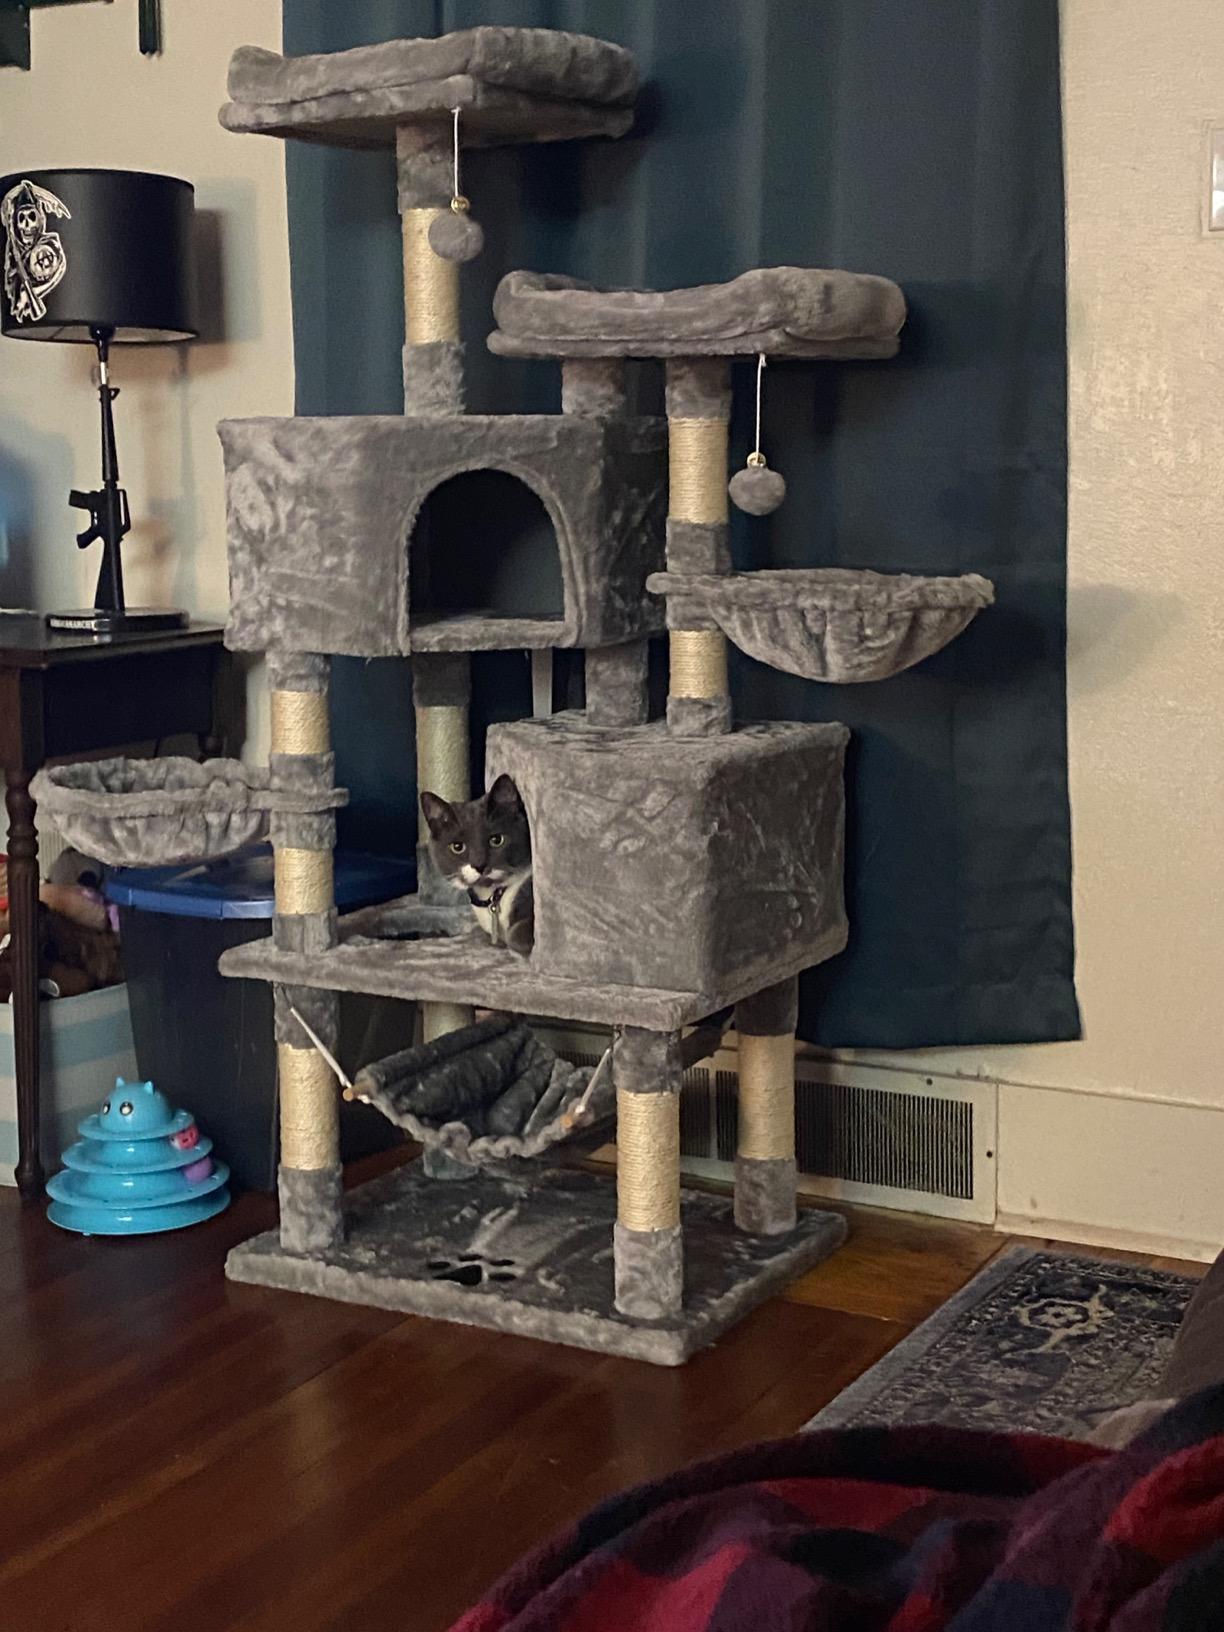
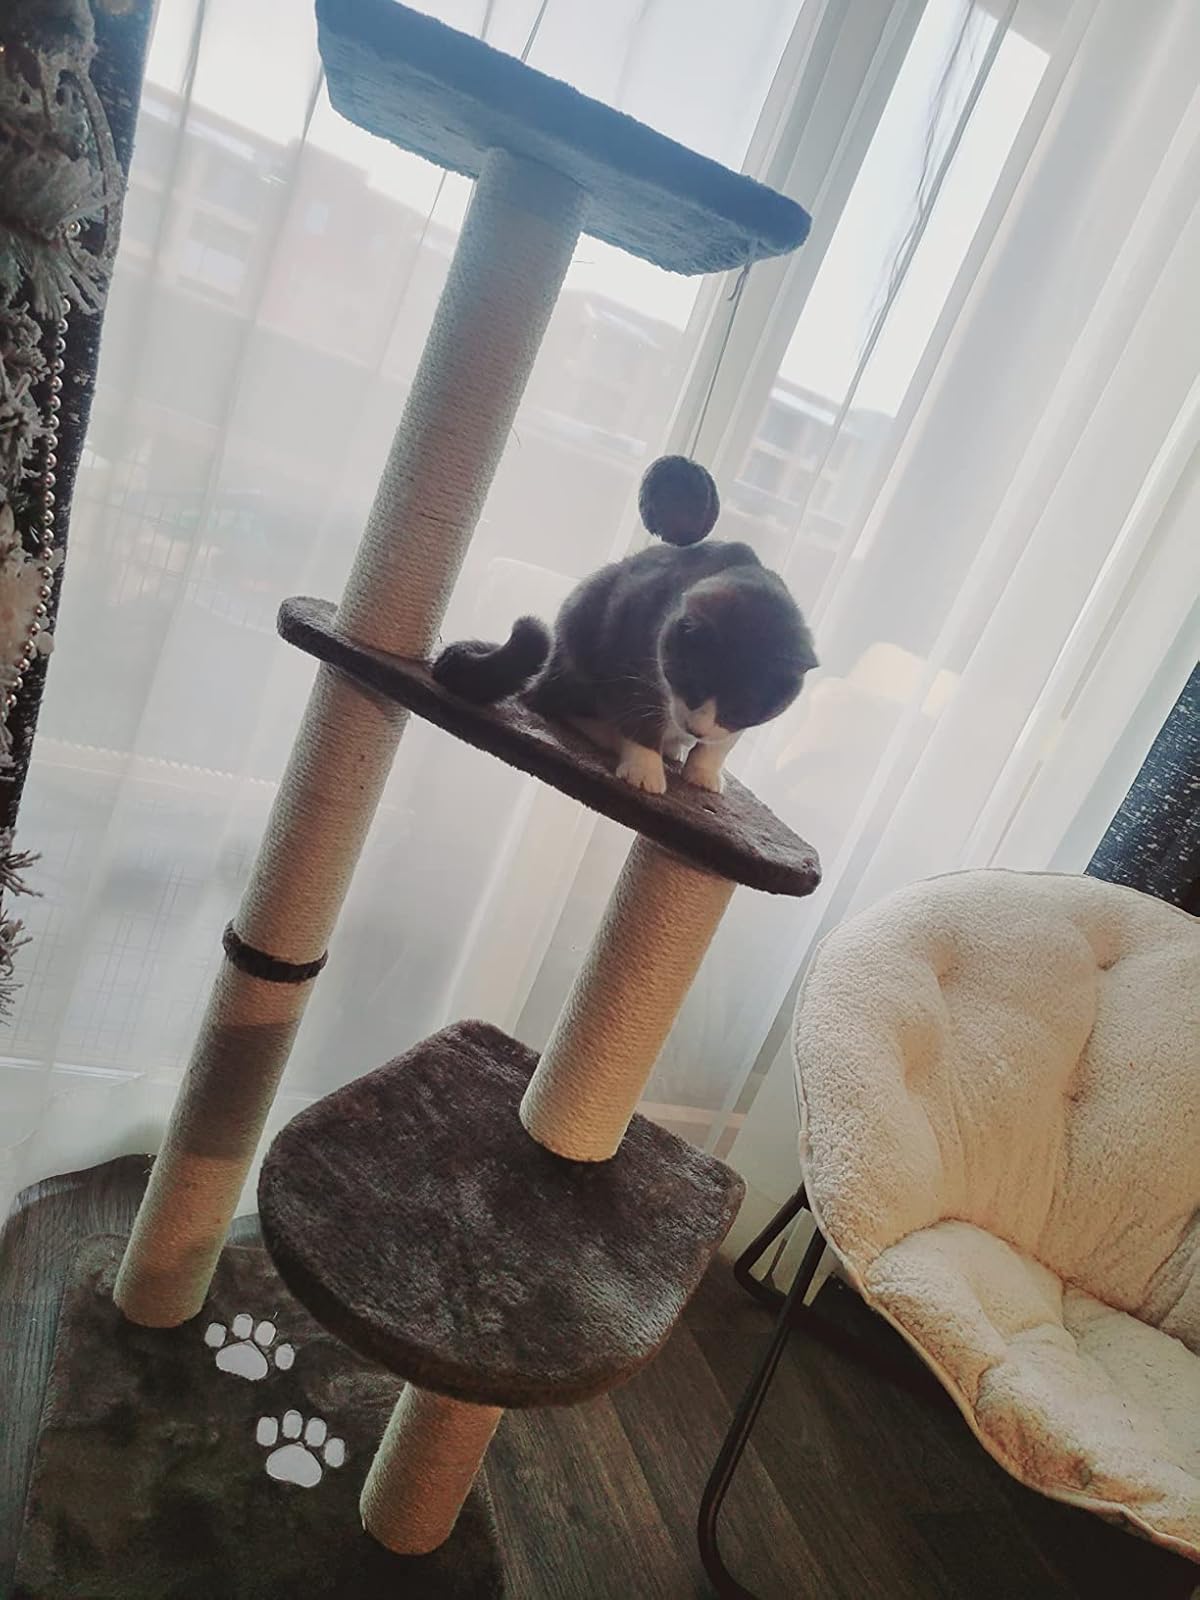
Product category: items_cat tree
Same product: no